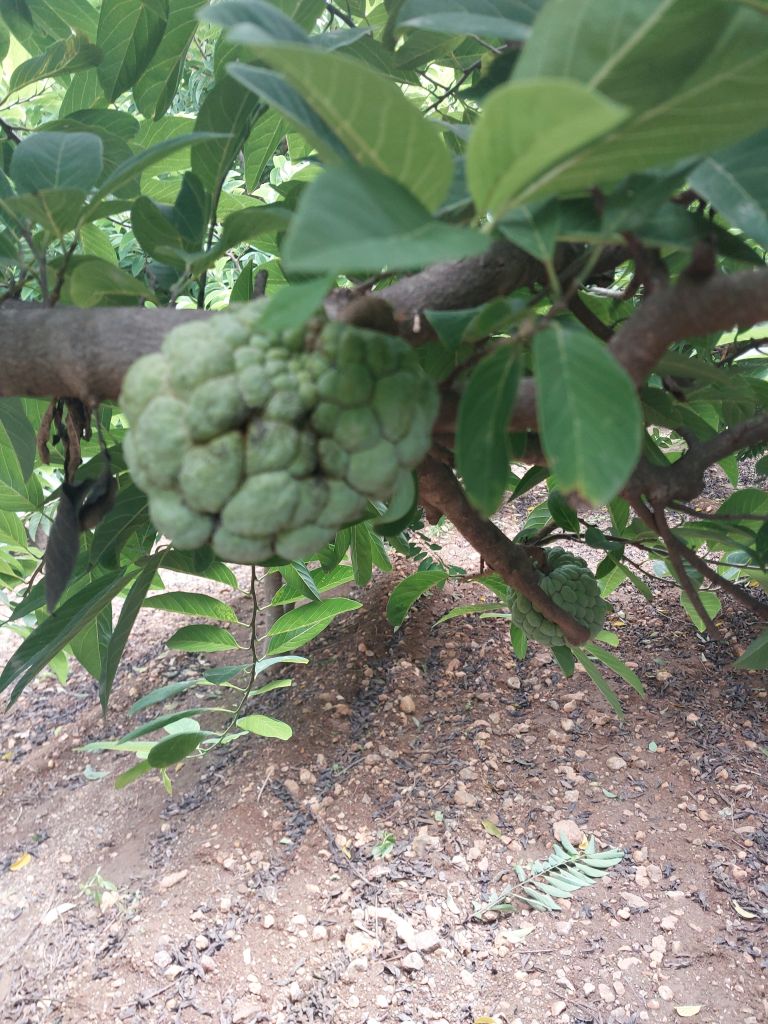
Disease label: Athracnose